History of the nude in art

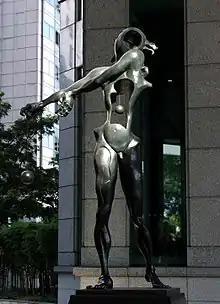
"Homage to Newton" (1985), by Salvador Dalí, Singapore.

Symbolism was a fantastic and dreamlike style, which emerged as a reaction to the naturalism of the realist and impressionist currents, placing special emphasis on the world of dreams, as well as on satanic and terrifying aspects, sex and perversion. A main characteristic of symbolism was aestheticism, a reaction to the prevailing utilitarianism of the time and to the ugliness and materialism of the industrial era. Against this, a tendency arose that granted art and beauty an autonomy of their own, synthesized in Théophile Gautier's formula "l'art pour l'art" ("art for art's sake"), even going so far as to speak of "aesthetic religion". This position sought to isolate the artist from society, autonomously seeking his own inspiration and letting himself be driven solely by an individual search for beauty.